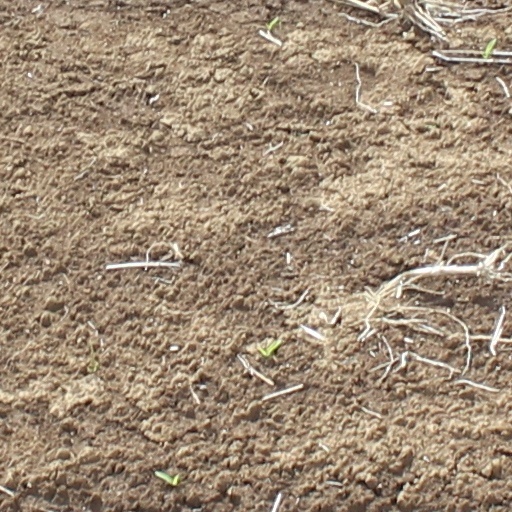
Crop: wheat